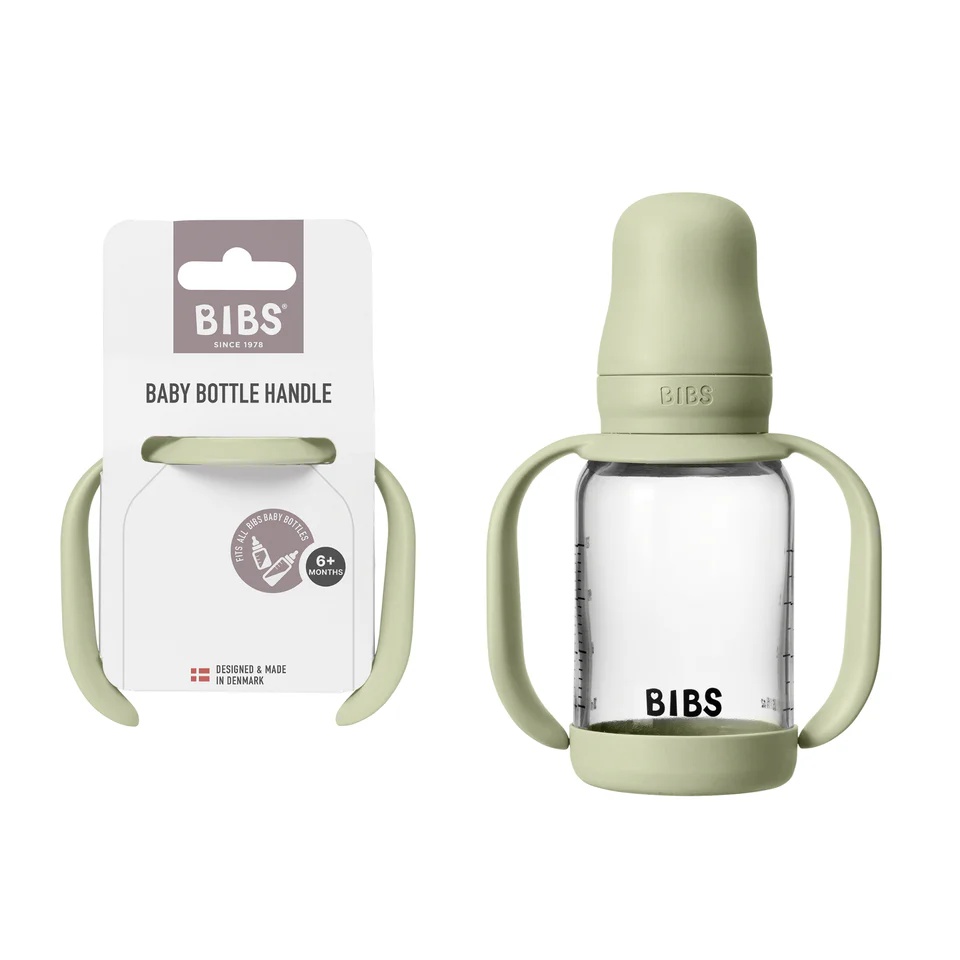
Baby Bottle Handle | BIBS
Let your little one take the lead with the BIBS Baby Bottle Handle. The non-slip surface and ergonomic design make it easy for small hands to grip, fostering independence during feedings. Compatible with all BIBS Baby Bottles. Ages 6+ months. Ergonomic Design Made for an easy and comfortable grip, featuring a non-slip surface that empowers little ones to practice self-feeding High-Quality All components are BPA-free and made from 100% food-grade materials Easy to Clean Top-rack dishwasher safe Tailored To You Mix and match with interchangeable bottle components and colors across the full collection
Brand: Kollektive
Category: Baby & Toddler > Nursing & Feeding > Feeding Essentials > Baby Bottle Nipples & Liners > Baby Bottle Liners